Atypoides

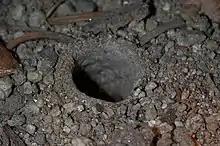
Atypoides gertschi (Syn. Antrodiaetus gertschi) burrow entrance in northern California.

Atypoides is a genus of North American folding trapdoor spiders. It was first described by Octavius Pickard-Cambridge in 1883, and it has only been found in United States. It was synonymized with the genus "Antrodiaetus" in 2007, but was restored to its former independent status in 2019. , it contains only three species: "A. gertschi", "A. hadros", and "A. riversi".